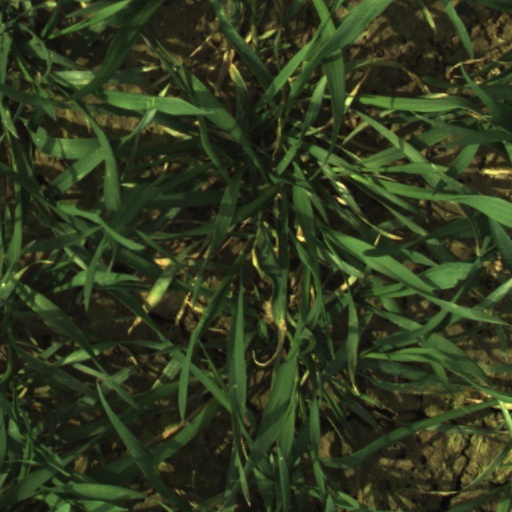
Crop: wheat